Tobacco Factory Theatre

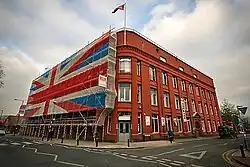
An image of Tobacco Factory Theatre

Tobacco Factory Theatres is located on the first floor of the Tobacco Factory building on the corner of North Street and Raleigh Road, Southville in Bristol, England. The theatre itself is a studio-style space, with a low ceiling and fixed grid with structural pillars which intrude into the acting area. There is a bar/foyer area, a dance studio and Box Office. The theatre can seat up to 350 people, although usually it has a capacity of about 250. The programme includes classic and contemporary theatre, comedy, dance, puppetry, film, opera, music and family shows. In 2012 over 100,000 people came through the theatre doors and the theatre is regularly attracting national critical acclaim.